Languages of Nigeria

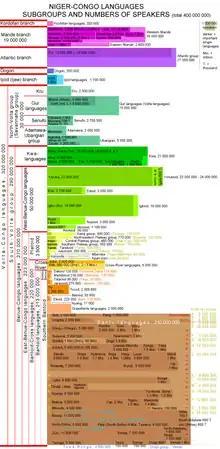
Systematic graphic of the Niger–Congo languages with numbers of speakers

Niger–Congo predominates in the Central, East and Southern areas of Nigeria; the main branches represented in Nigeria are Mande, Atlantic, Gur, Kwa, Benue–Congo and Adamawa–Ubangi. Mande is represented by the Busa cluster and Kyenga in the northwest. Fulfulde is the single Atlantic language, of Senegambian origin but now spoken by cattle pastoralists across the Sahel and largely in the northeastern states of Nigeria, especially Adamawa.